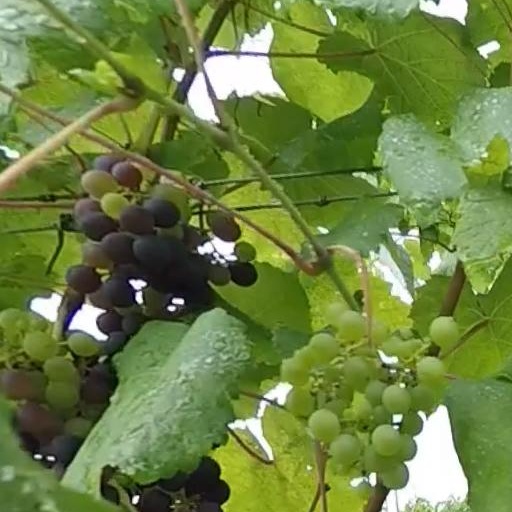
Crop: grape